Heinrich Moritz Willkomm

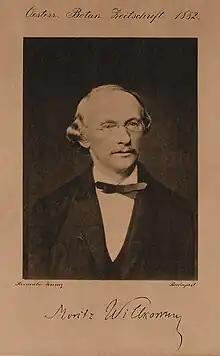
Heinrich Moritz Willkomm

Heinrich Moritz Willkomm (29 June 1821, Herwigsdorf – 26 August 1895, Schloss Wartenberg in Wartenberg am Rollberg, Bohemia) was a German botanist who served as a professor of botany at Tharandt, the Imperial University of Dorpat and at the University of Prague. He travelled widely across Spain and Portugal and became a specialist on the flora of the Iberian region.